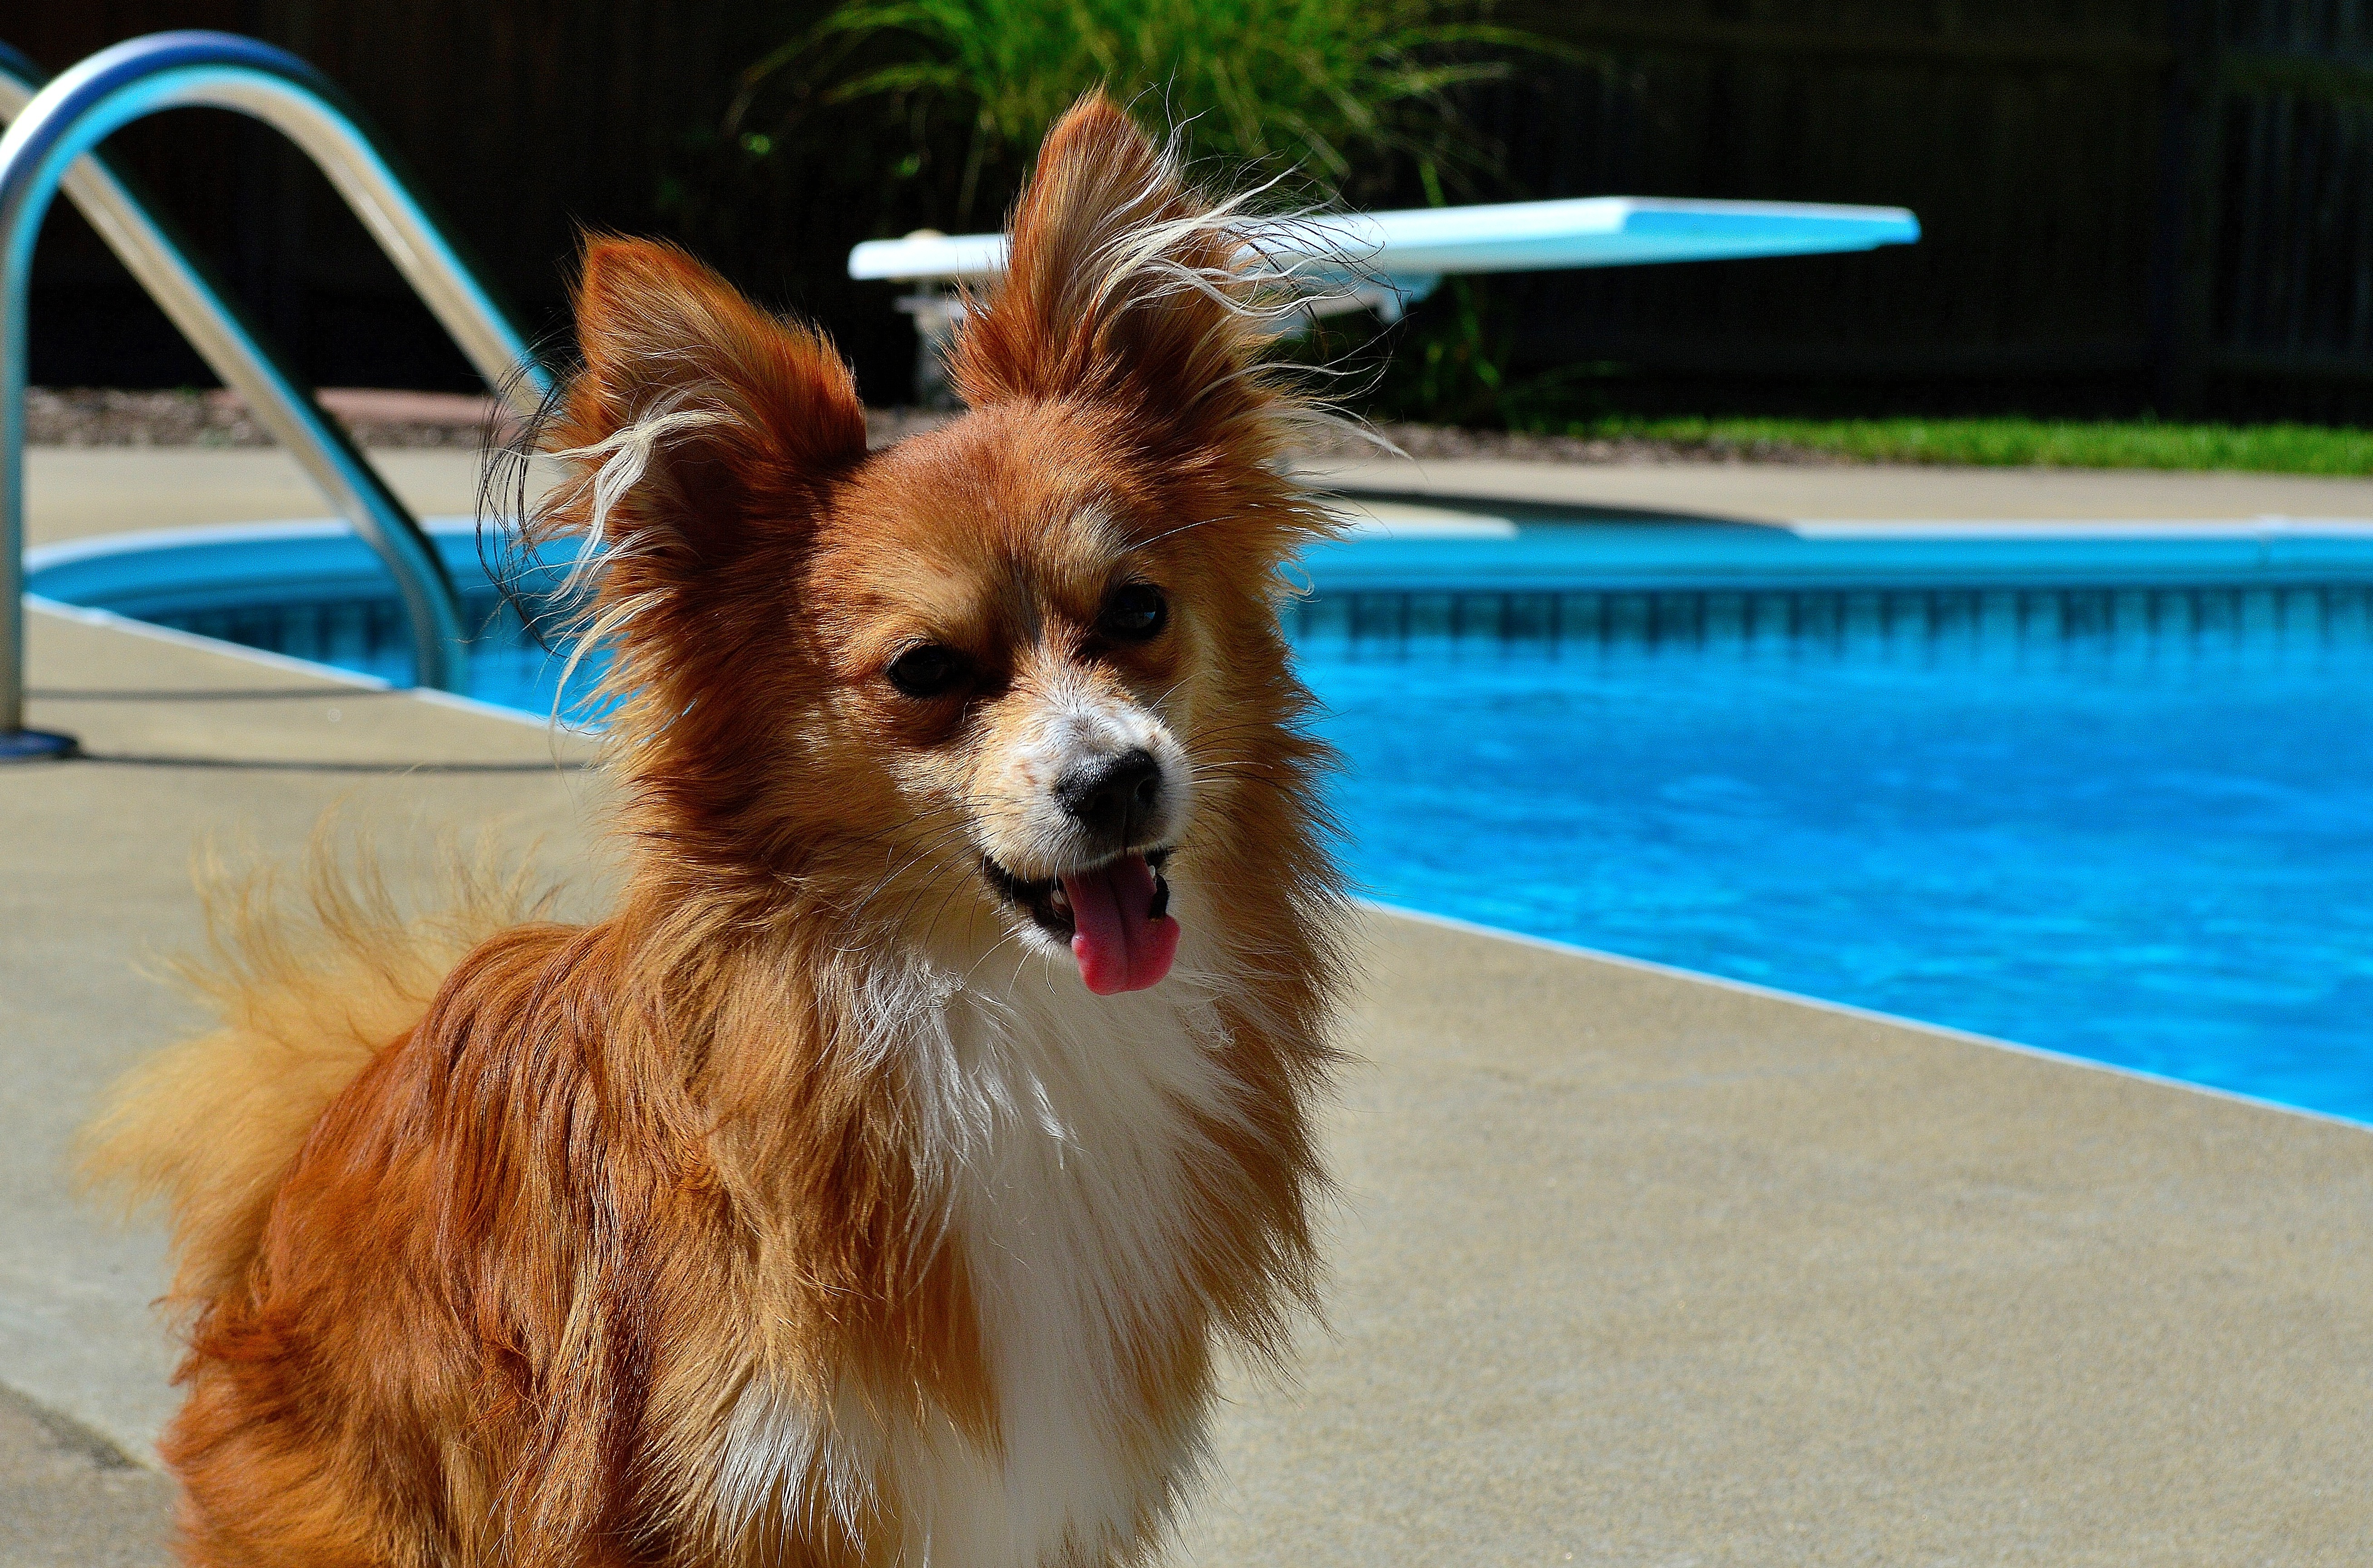
puppy, dog, animal, cute, summer, pool, portrait, mammal, spaniel, vertebrate, papillon, dog breed, animal portrait, dog like mammal, phalene